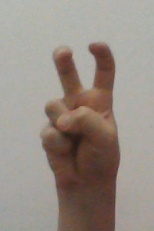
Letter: toot